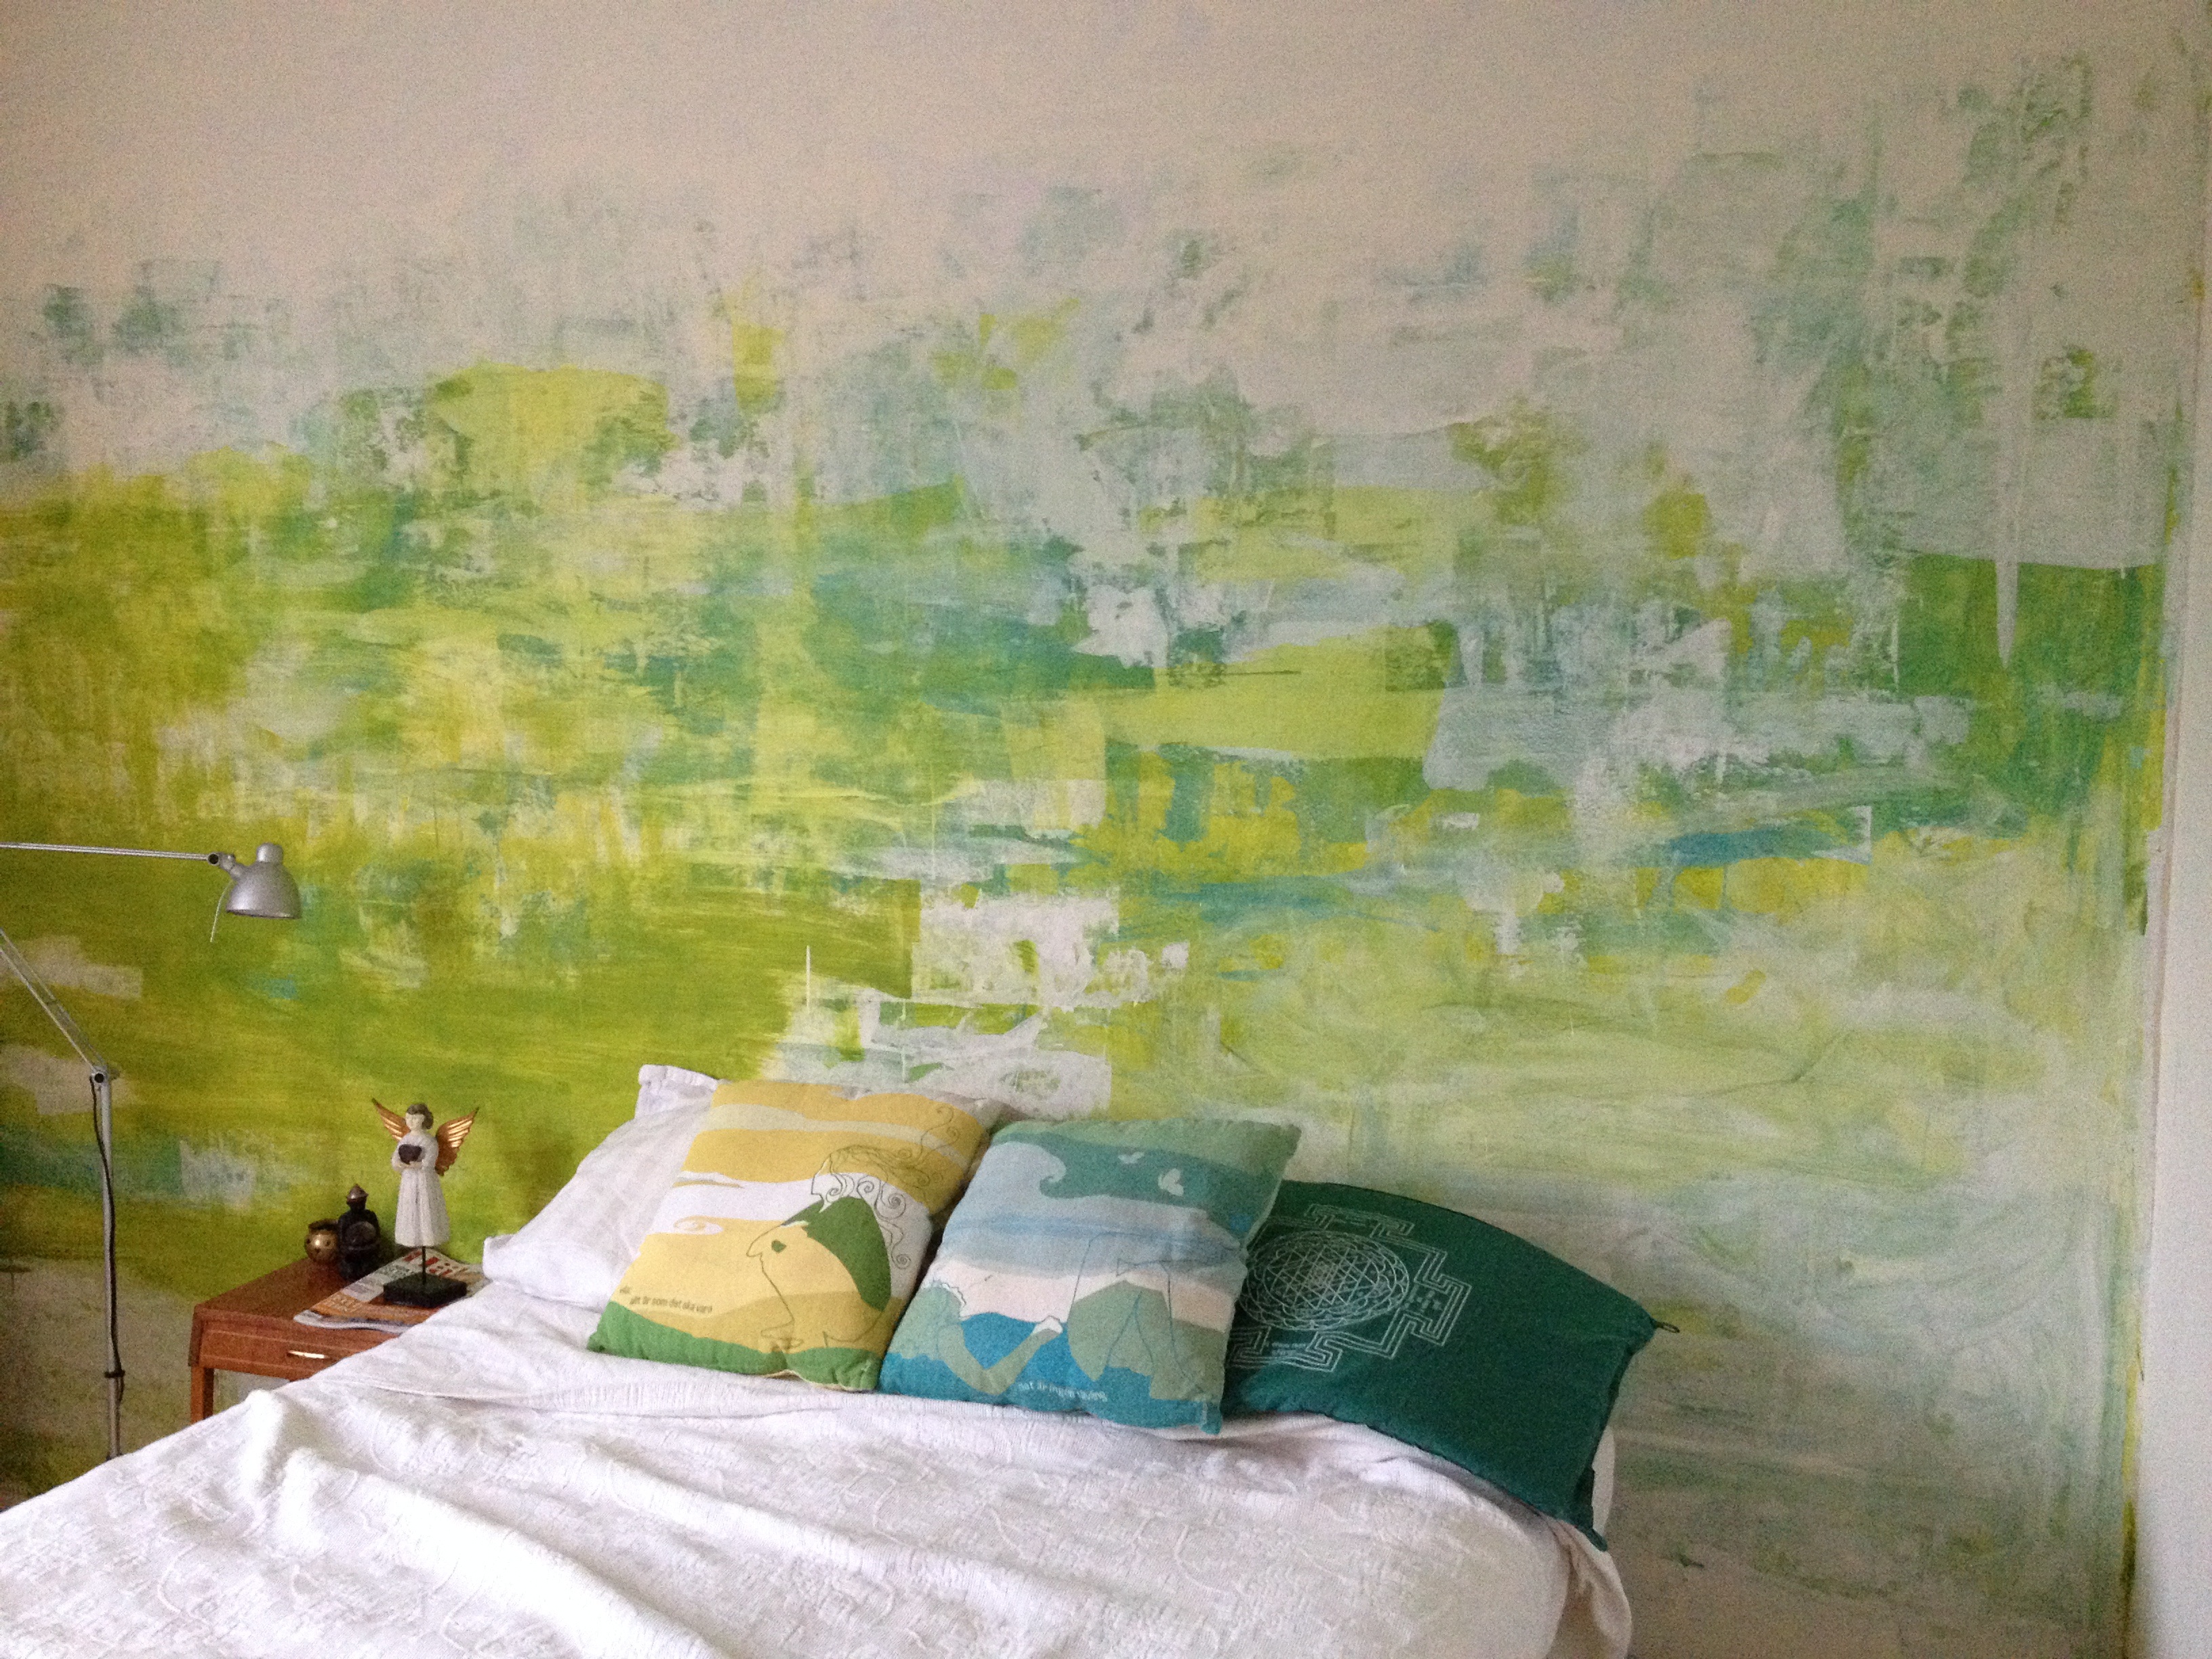
wall, green, paint, painting, art, drawing, mural, wallpaper, linda, modern art, watercolor paint, acrylic paint, dafnerot, linda dafnerot, feature wall